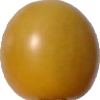
Label: tomato_cherry_yellow